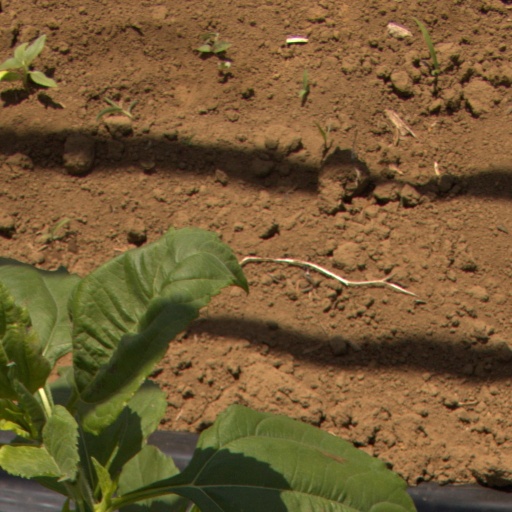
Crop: Jerusalem artichoke